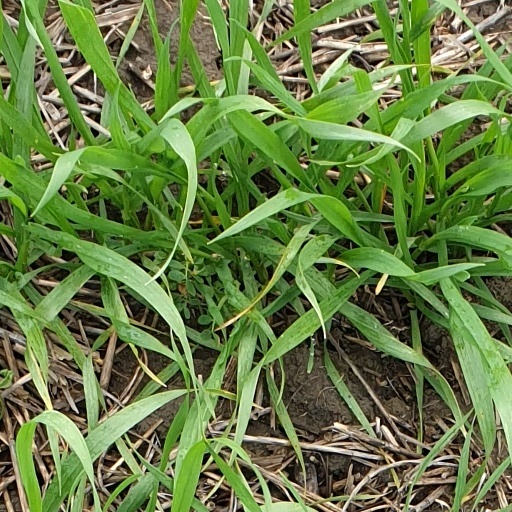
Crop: wheat